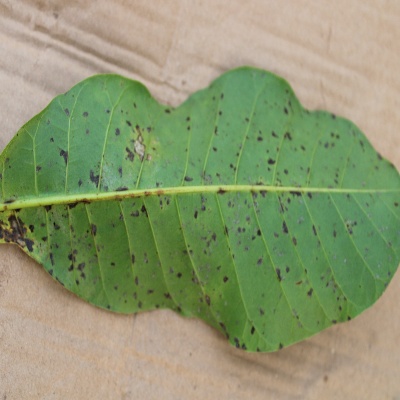
Crop: Cashew
Condition: healthy